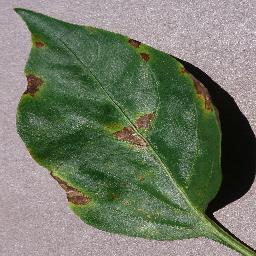
Label: Pepper,_bell___Bacterial_spot